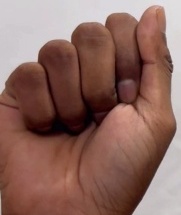
ASL sign: A